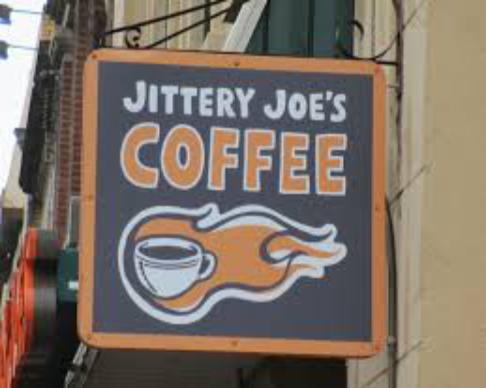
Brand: jittery joe's
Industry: Food